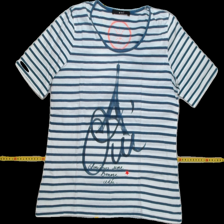
View: front
Type: T-shirt
Category: Ladies
Brand: Oui
Colors: Multicolor
Material: 100%cotton
Pattern: Striped
Cut: Regular, C-collar
Season: All
Trend: No trend
Stains: No
Price range: <50
Recommended usage: Export